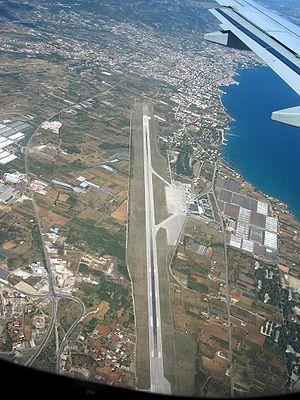
L'aéroport de Split, également appelé Split Kaštela ou Split Resnik est un aéroport desservant la ville de Split et sa région.
Une voie de circulation d'un aérodrome est une voie délimitée et aménagée pour le déplacement des avions entre les points de stationnement et les pistes.